Sud-Ouest Triton

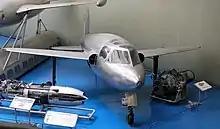
The SO.6000 Triton on static display at Le Bourget Airport, Paris

The SO.6000 was, despite the use of jet propulsion, an otherwise conventional aircraft. It was a compact and unarmed two-seater, having a deep-set fuselage and furnished with a mid-mounted straight wing. The spacious fuselage provided sufficient space for multiple engine models to be readily accommodated. Caygill observed that while SNCASO had to start from scratch on the fuselage's design, by pursuing a clean-sheet approach and the originality which that entailed, the SO.6000 lacked much of the conservatism present in the contemporary designs of several British aircraft manufacturers.